Fælledvej

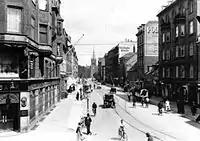
Fælledvej with St. Johns Church in the background

The road was gradually built over with larger buildings when the so-called Demarcation Line was moved to The Lakes in 1752.